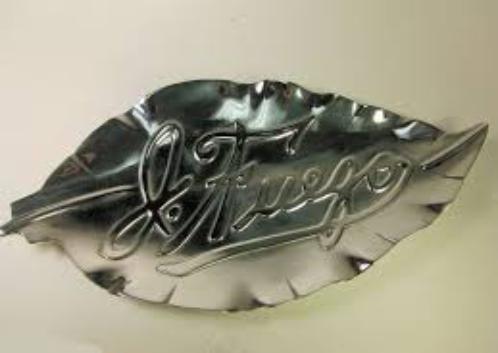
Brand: J Fuego
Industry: Necessities